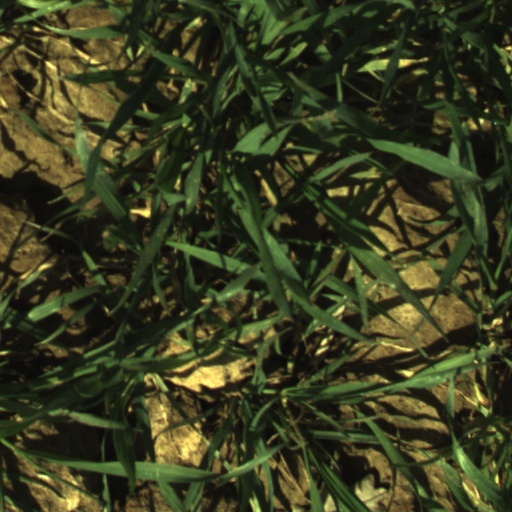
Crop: wheat